Hallstatt (China)

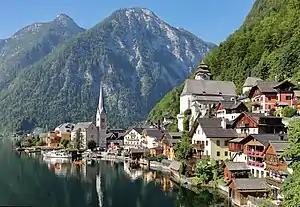
The original

Hallstatt's mayor Alexander Scheutz first heard about the plans to build a replica of his town in 2011. At that point, the construction was already in an advanced state.